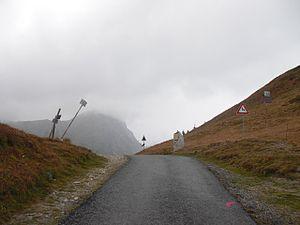
Le col d'Esischie est un col des Alpes italiennes, culminant à 2 370 mètres d'altitude.